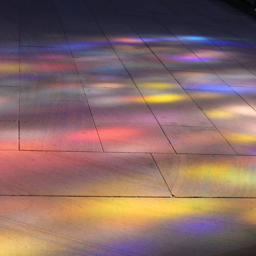
reflection of stained glass window on the stone floor .